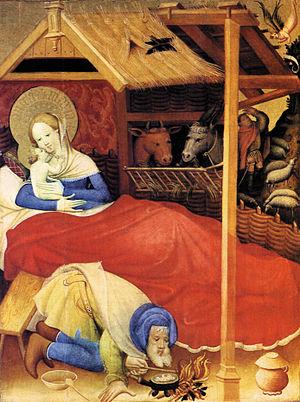
L’Oratorio de Noël est une œuvre de Jean-Sébastien Bach composée en 1734 à Leipzig, écrite pour être chantée à l'église, avec orchestre, pendant le temps de Noël.